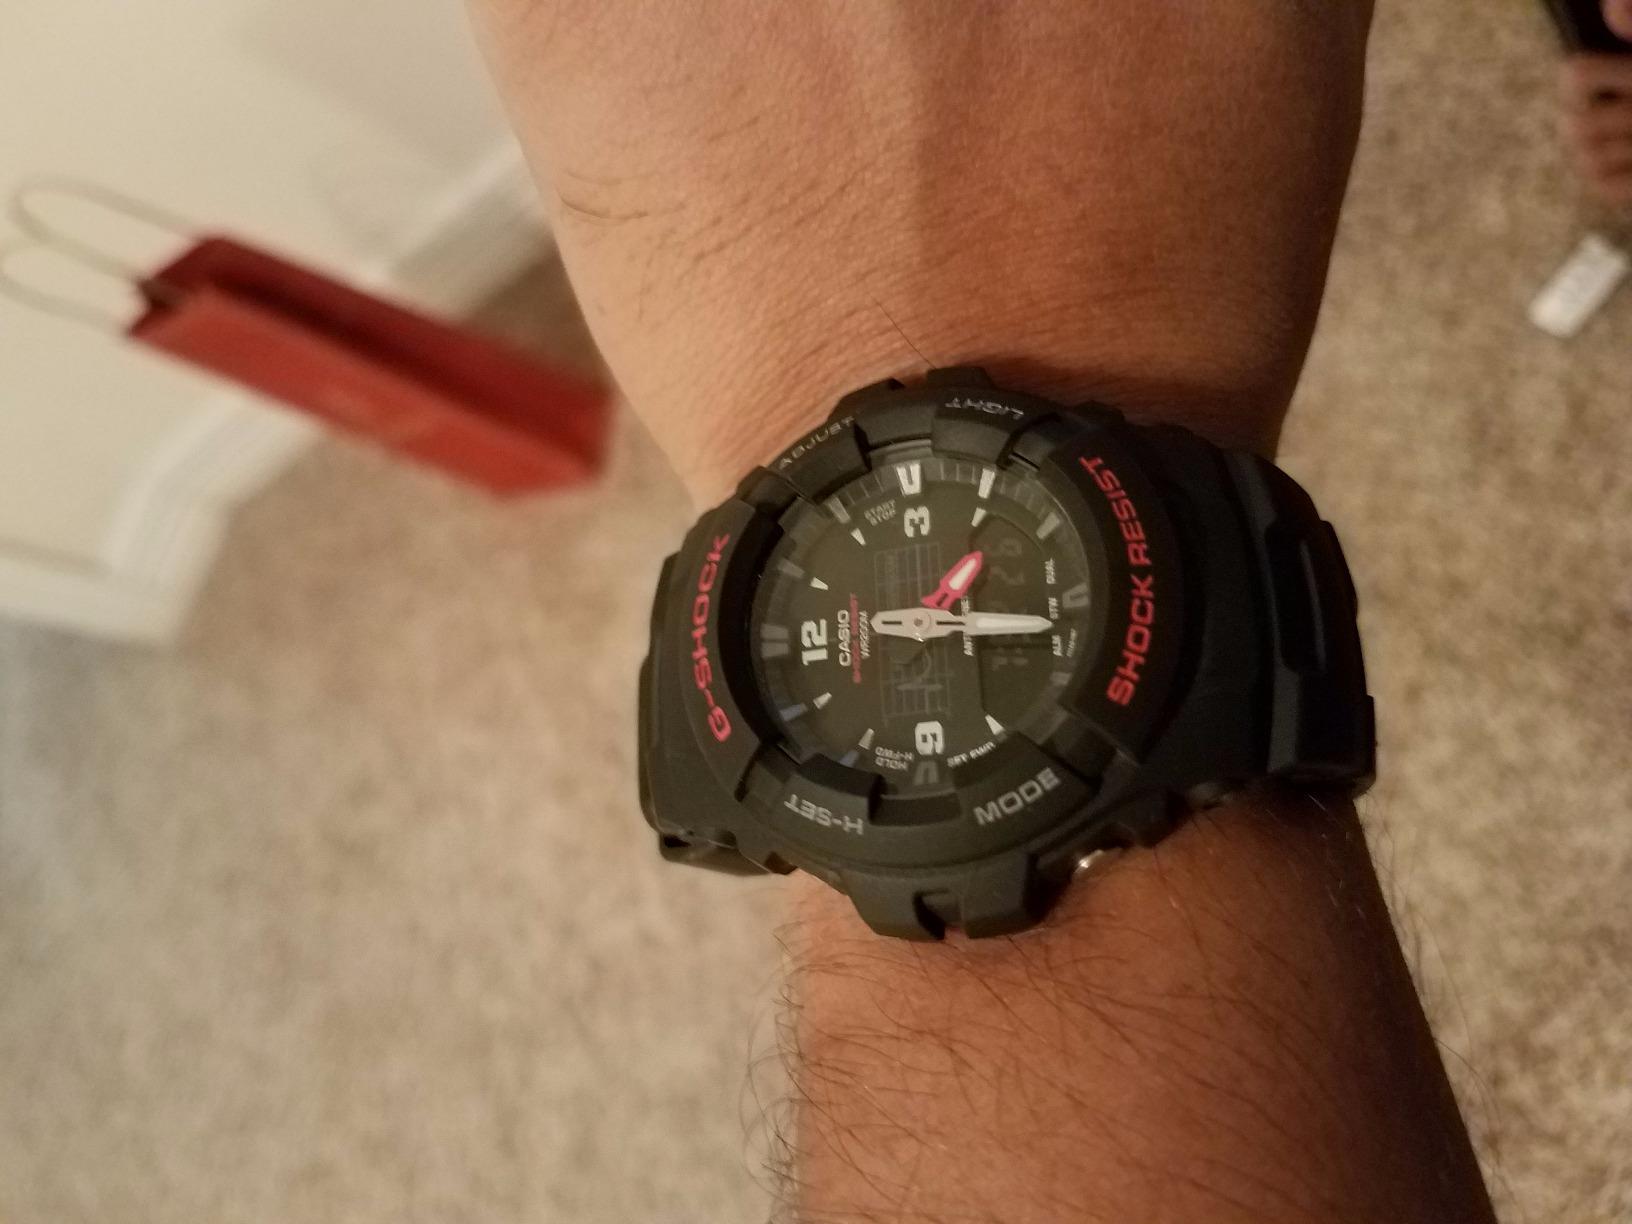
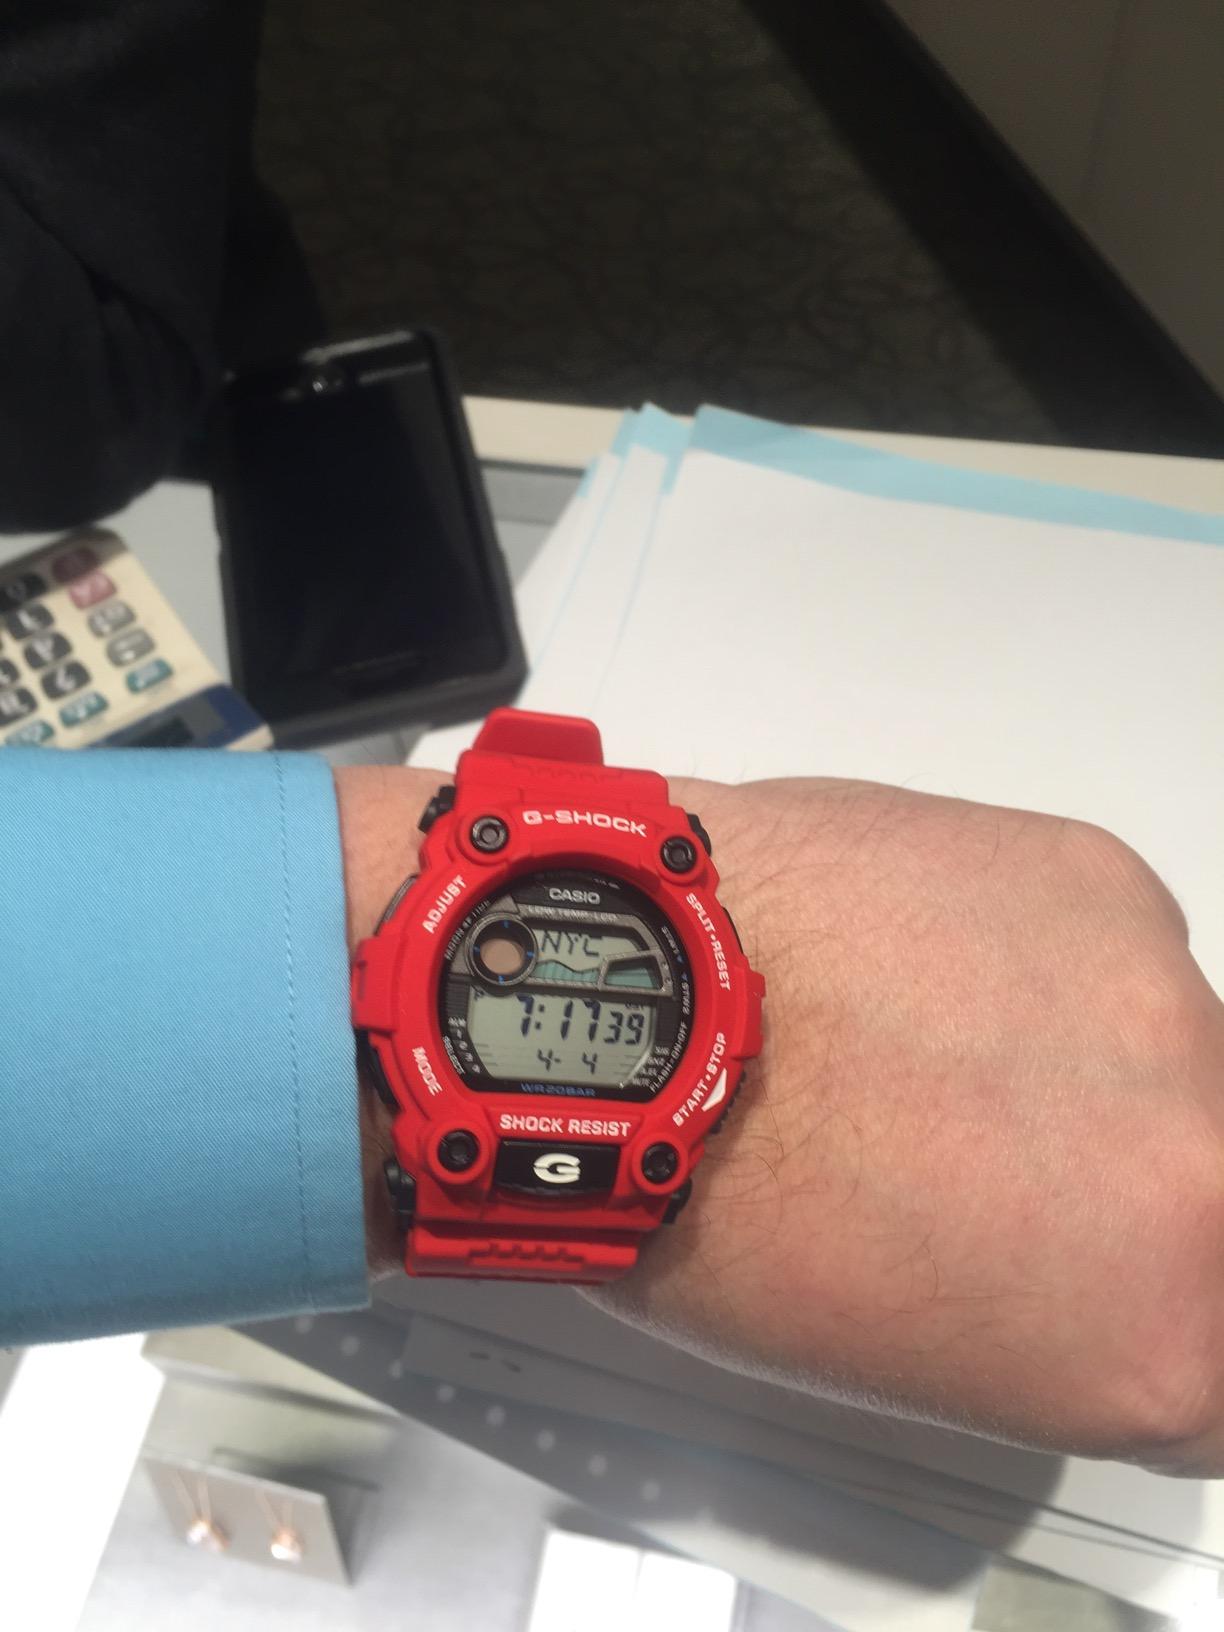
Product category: accessories_watch
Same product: no